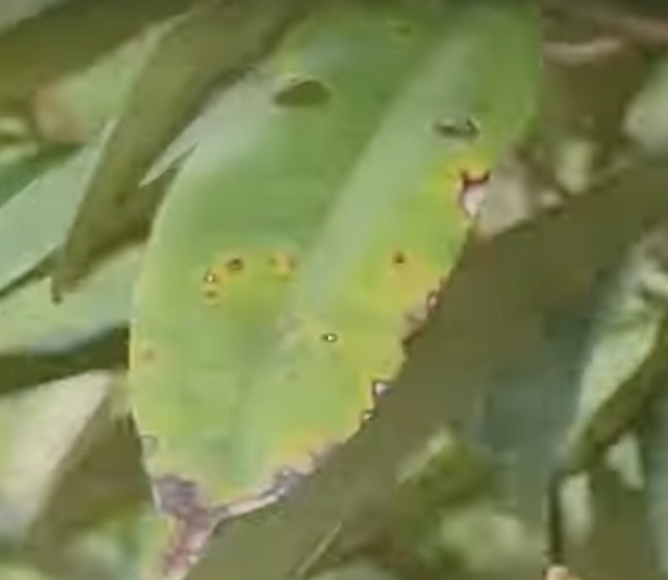
Label: canker_disease